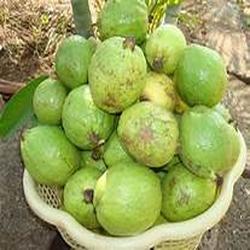
Label: Guava